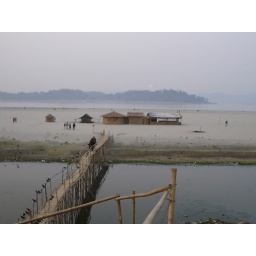
this is the bridge over which we crossed to reach the river banks.